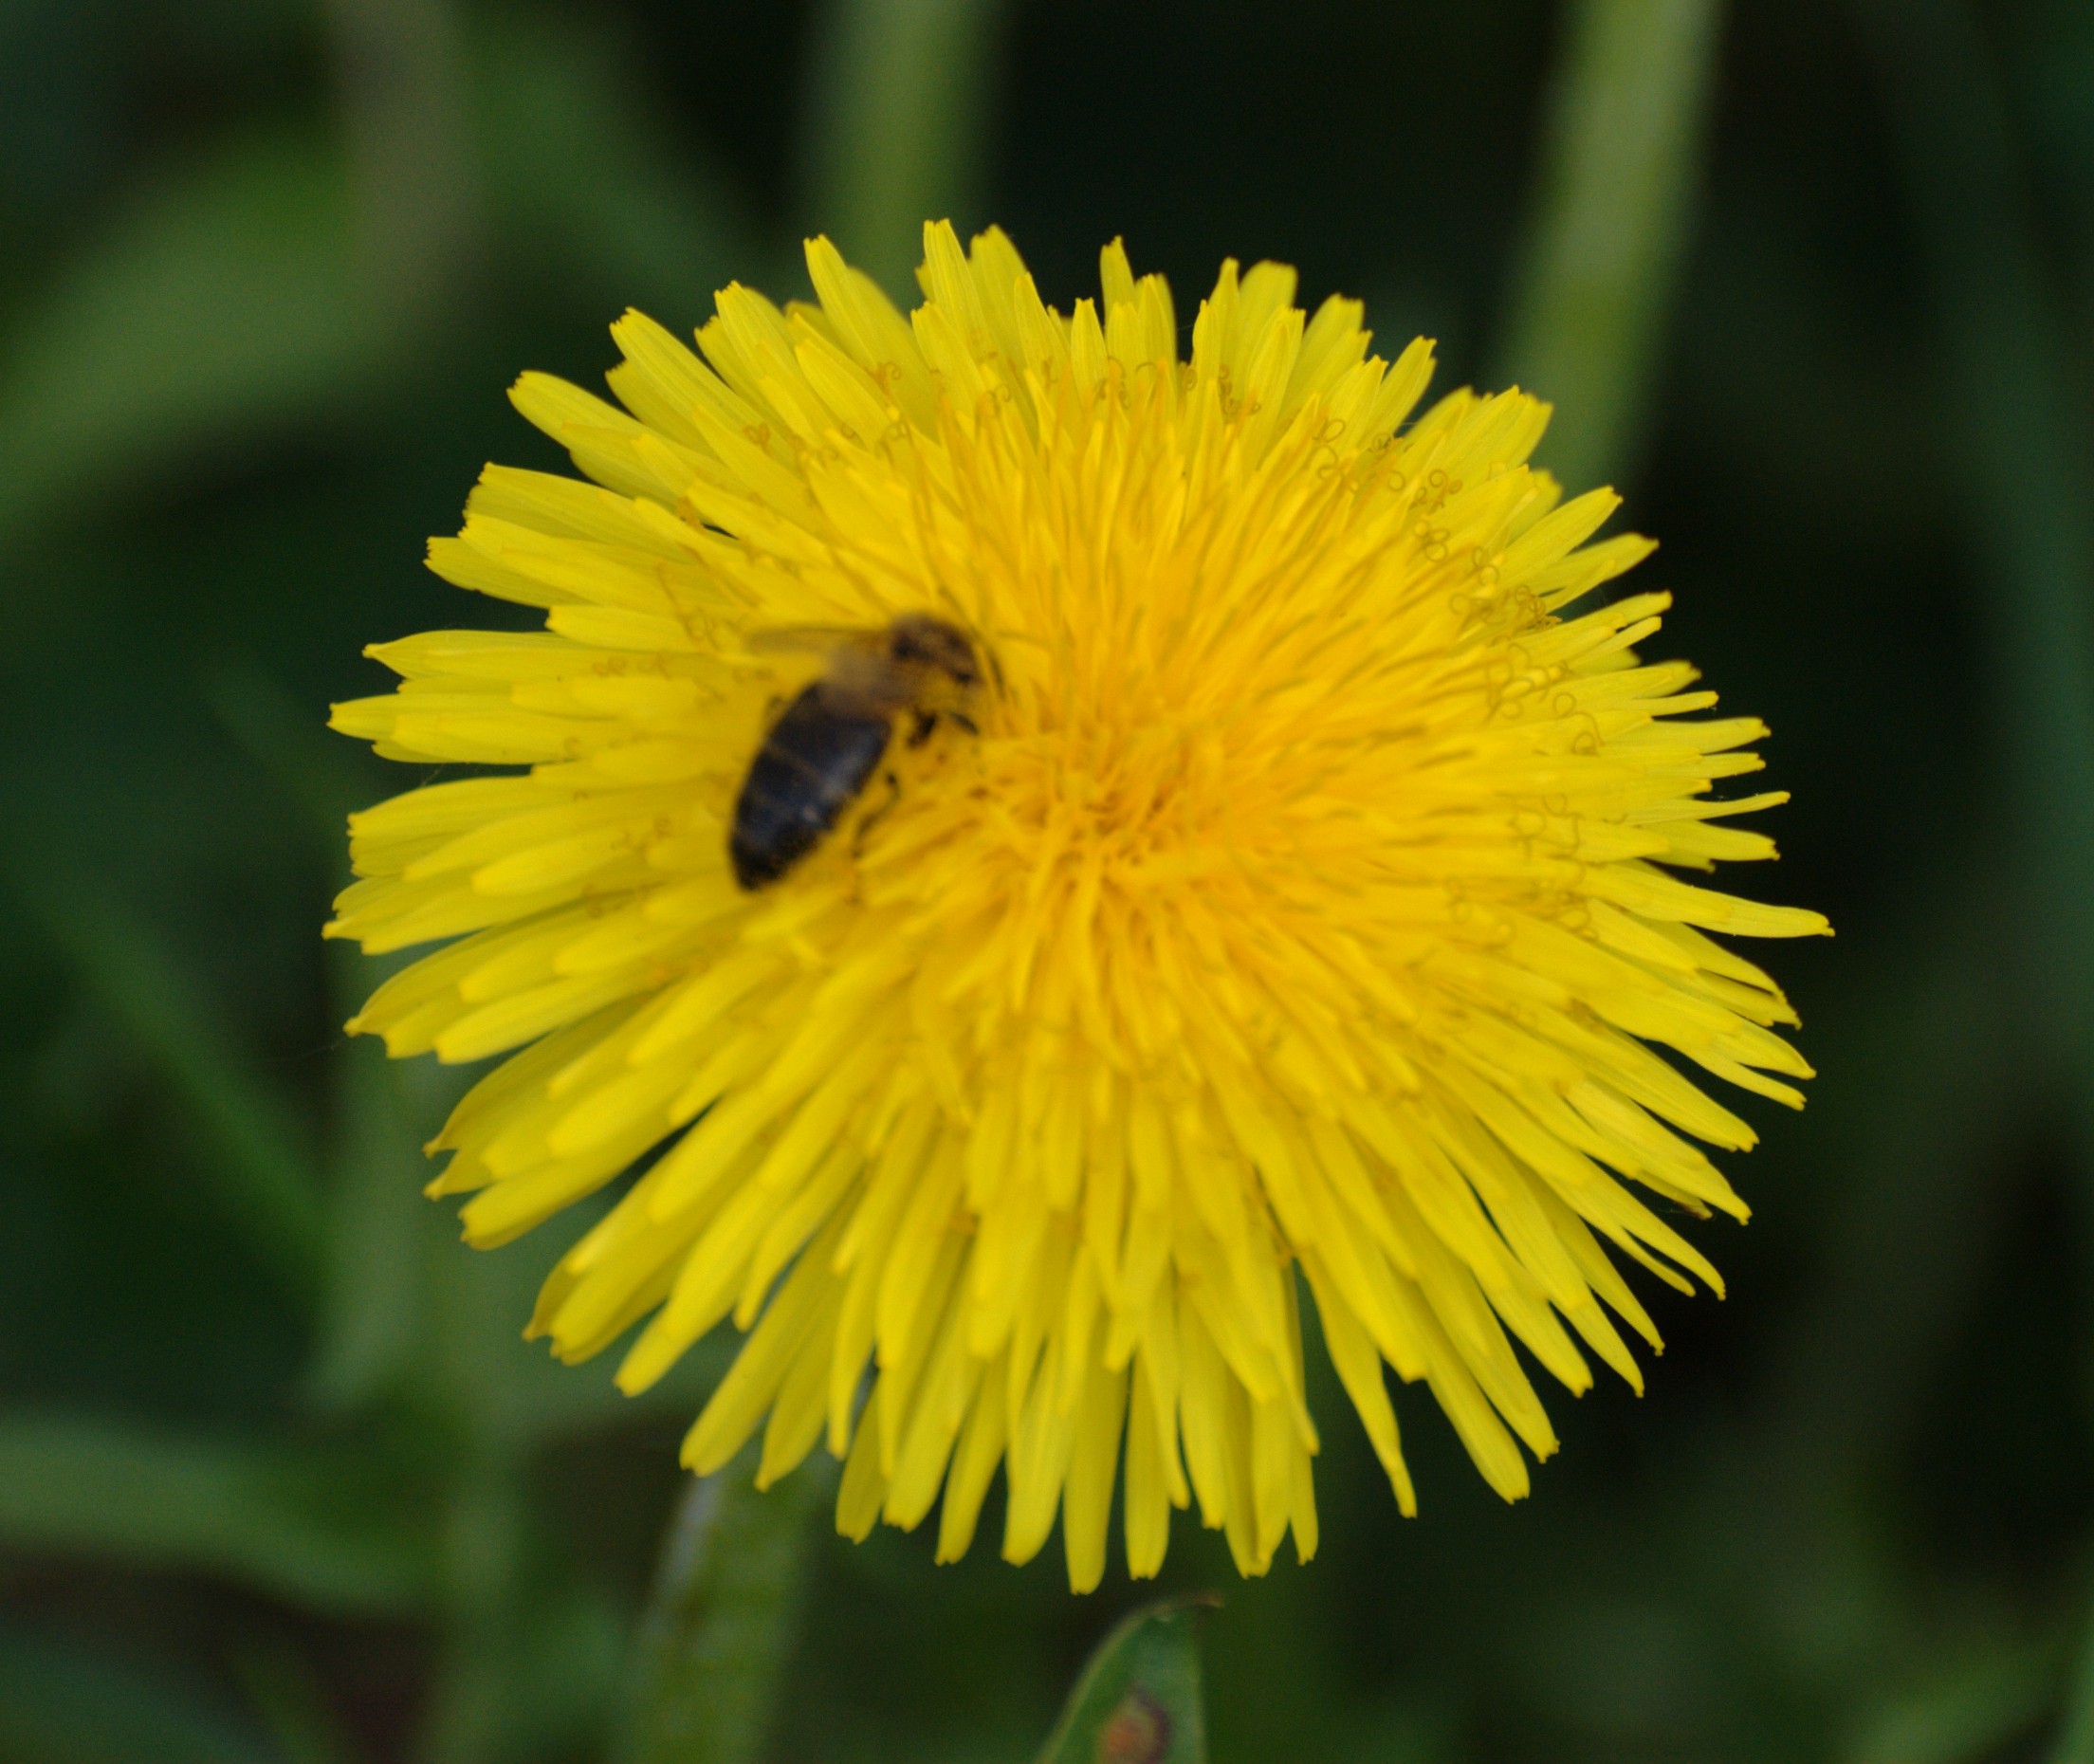
plant, dandelion, flower, petal, summer, nikon, yellow, flora, wildflower, d80, nectar, nikond80, macro photography, flowering plant, daisy family, annual plant, plant stem, land plant